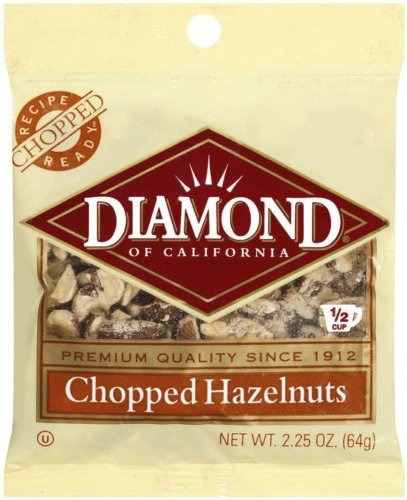
Item Name: Diamond Baking Nuts Hazelnuts Chopped, 2.25-Ounce Bags (Pack of 12)
Bullet Point 1: Pack of twelve, 2.25-ounces per bag (total of 27 ounces)
Bullet Point 2: Delicious way to add prorein to your diet
Bullet Point 3: Makes it easy to add wholesome, versatile nuts to your daily menu
Value: 27.0
Unit: Ounce

Price: 4.79